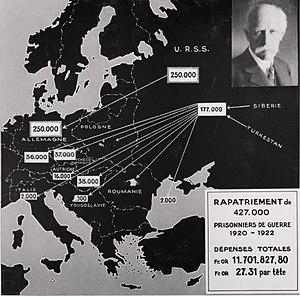
Les prisonniers de guerre de la Première Guerre mondiale en Russie comprennent une majorité d’Austro-Hongrois, plus de 2 000 000, 167 000 Allemands et 50 000 Ottomans. Avec l'Allemagne, la Russie est le pays en ayant le plus grand nombre au cours de ce conflit.